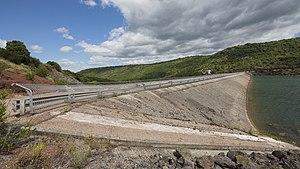
Le barrage du Salagou est un barrage qui sert de réservoir construit par la compagnie d'aménagement du Bas-Rhône et du Languedoc dans le département de l’Hérault dans le Languedoc. Il est situé dans la commune de Clermont-l'Hérault. Il a été construit entre 1964 et 1968. La mise en eau entre 1969 et 1971 a créé le lac du Salagou.